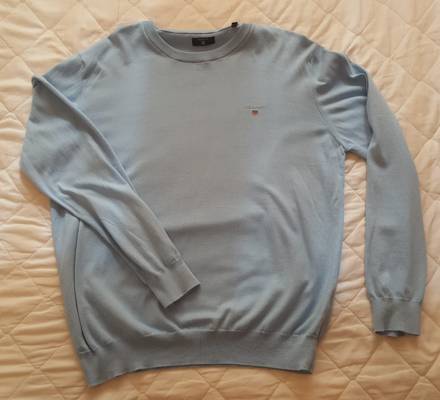
Waste category: clothes